Ragnar Gunnarsson

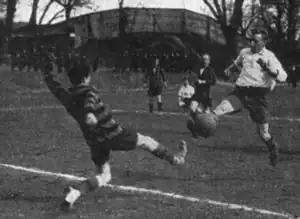
Gunnarsson (right) scoring for Hammarby IF in a game against Johanneshofs IF on 6 May 1917.

On 15 August 1915, Gunnarsson scored the first ever competitive goal in Hammarby IF's history, in a 5–0 home win against Västerås SK. Earlier the same year, it had merged with local club Klara SK, where Gunnarsson had started his career.